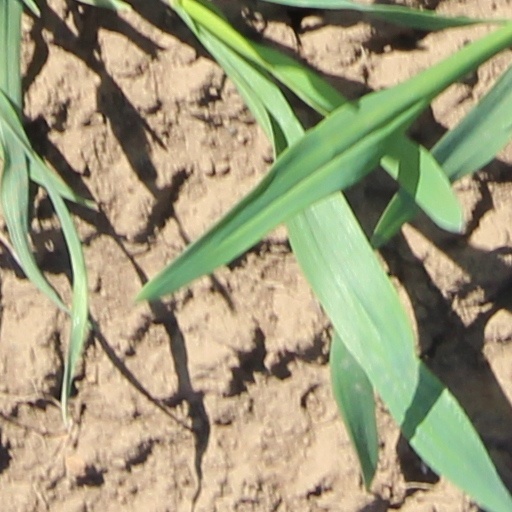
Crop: wheat